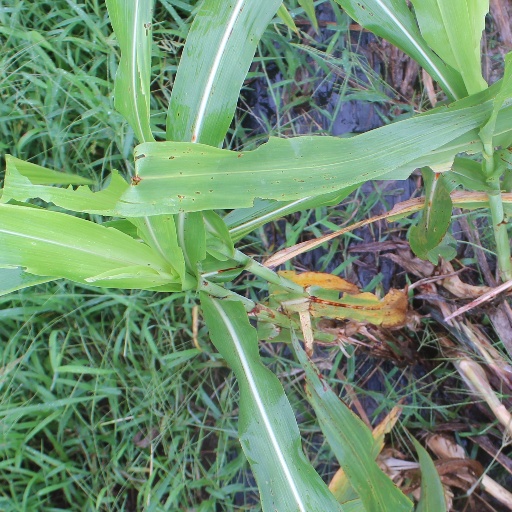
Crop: sorghum